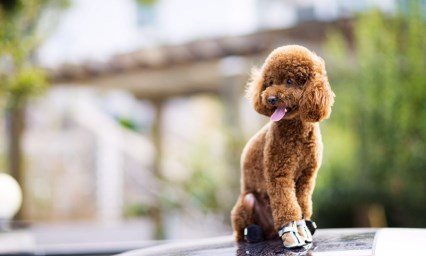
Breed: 7449-n000128-teddy